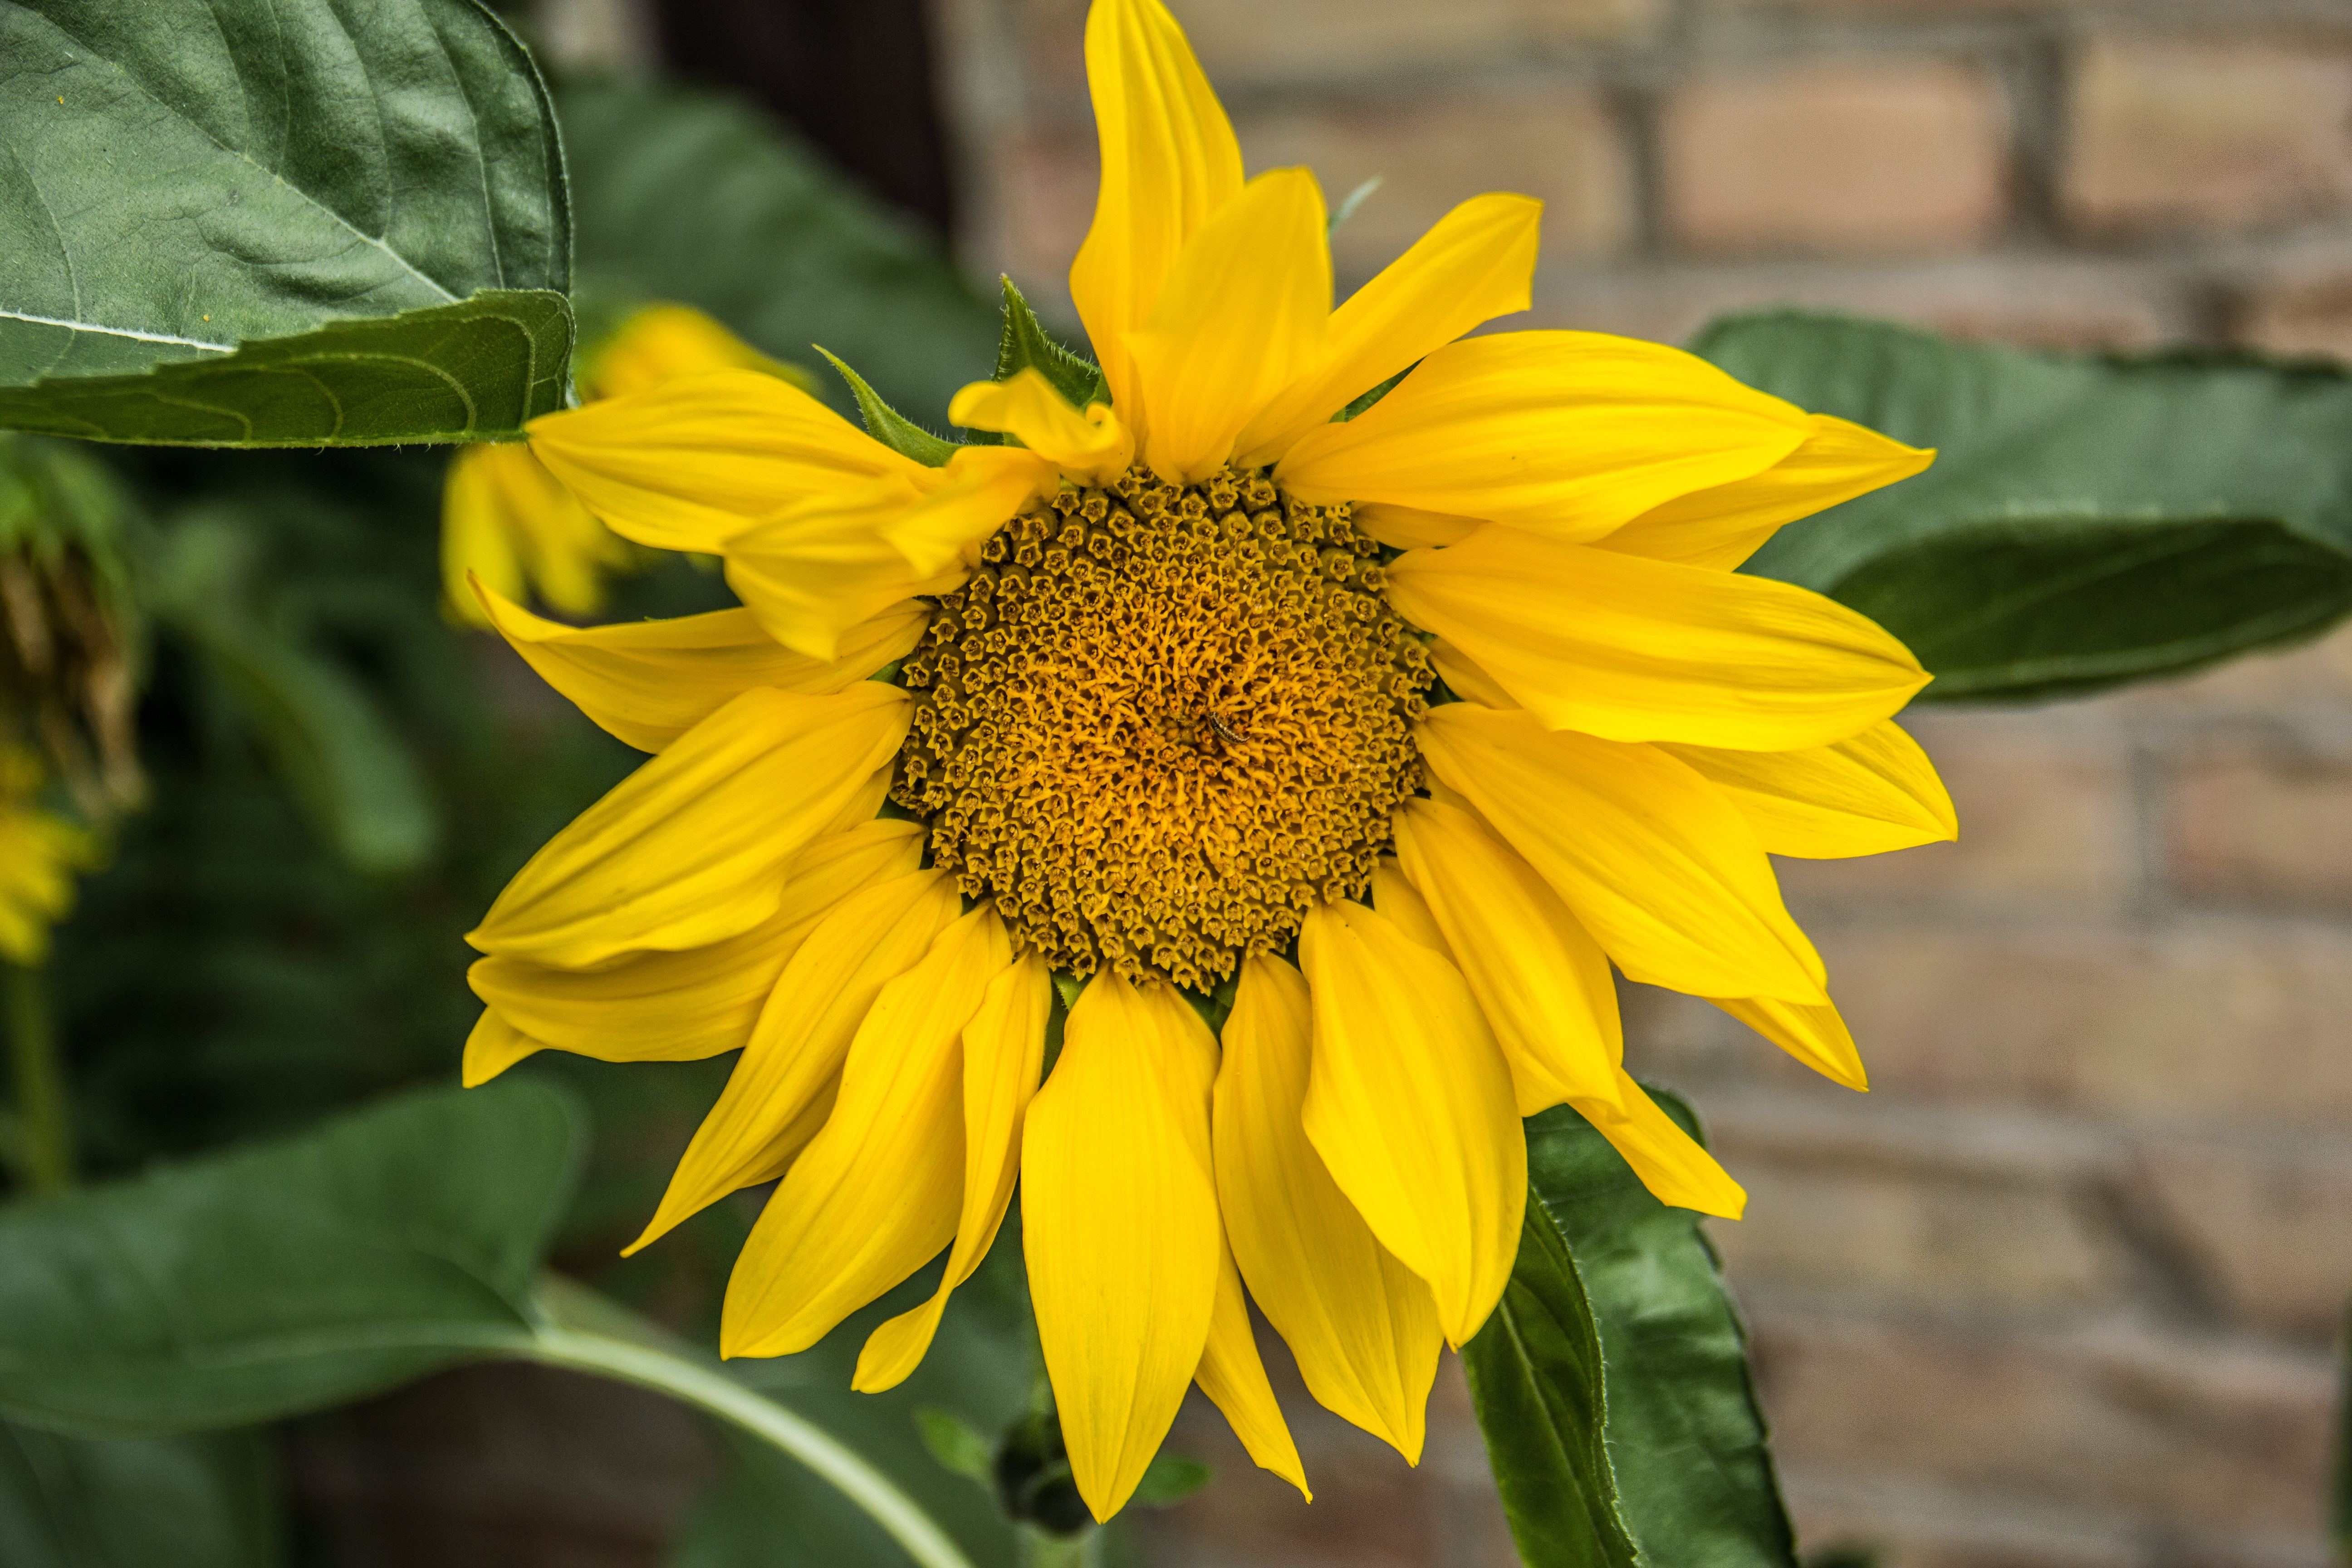
nature, blossom, plant, flower, petal, bloom, green, botany, colorful, yellow, garden, close, flora, sunflower, wildflower, background image, leaves, background, sun flower, of course, macro photography, individually, flowering plant, daisy family, tongue flower, screen background, sunflower seed, annual plant, plant stem, land plant